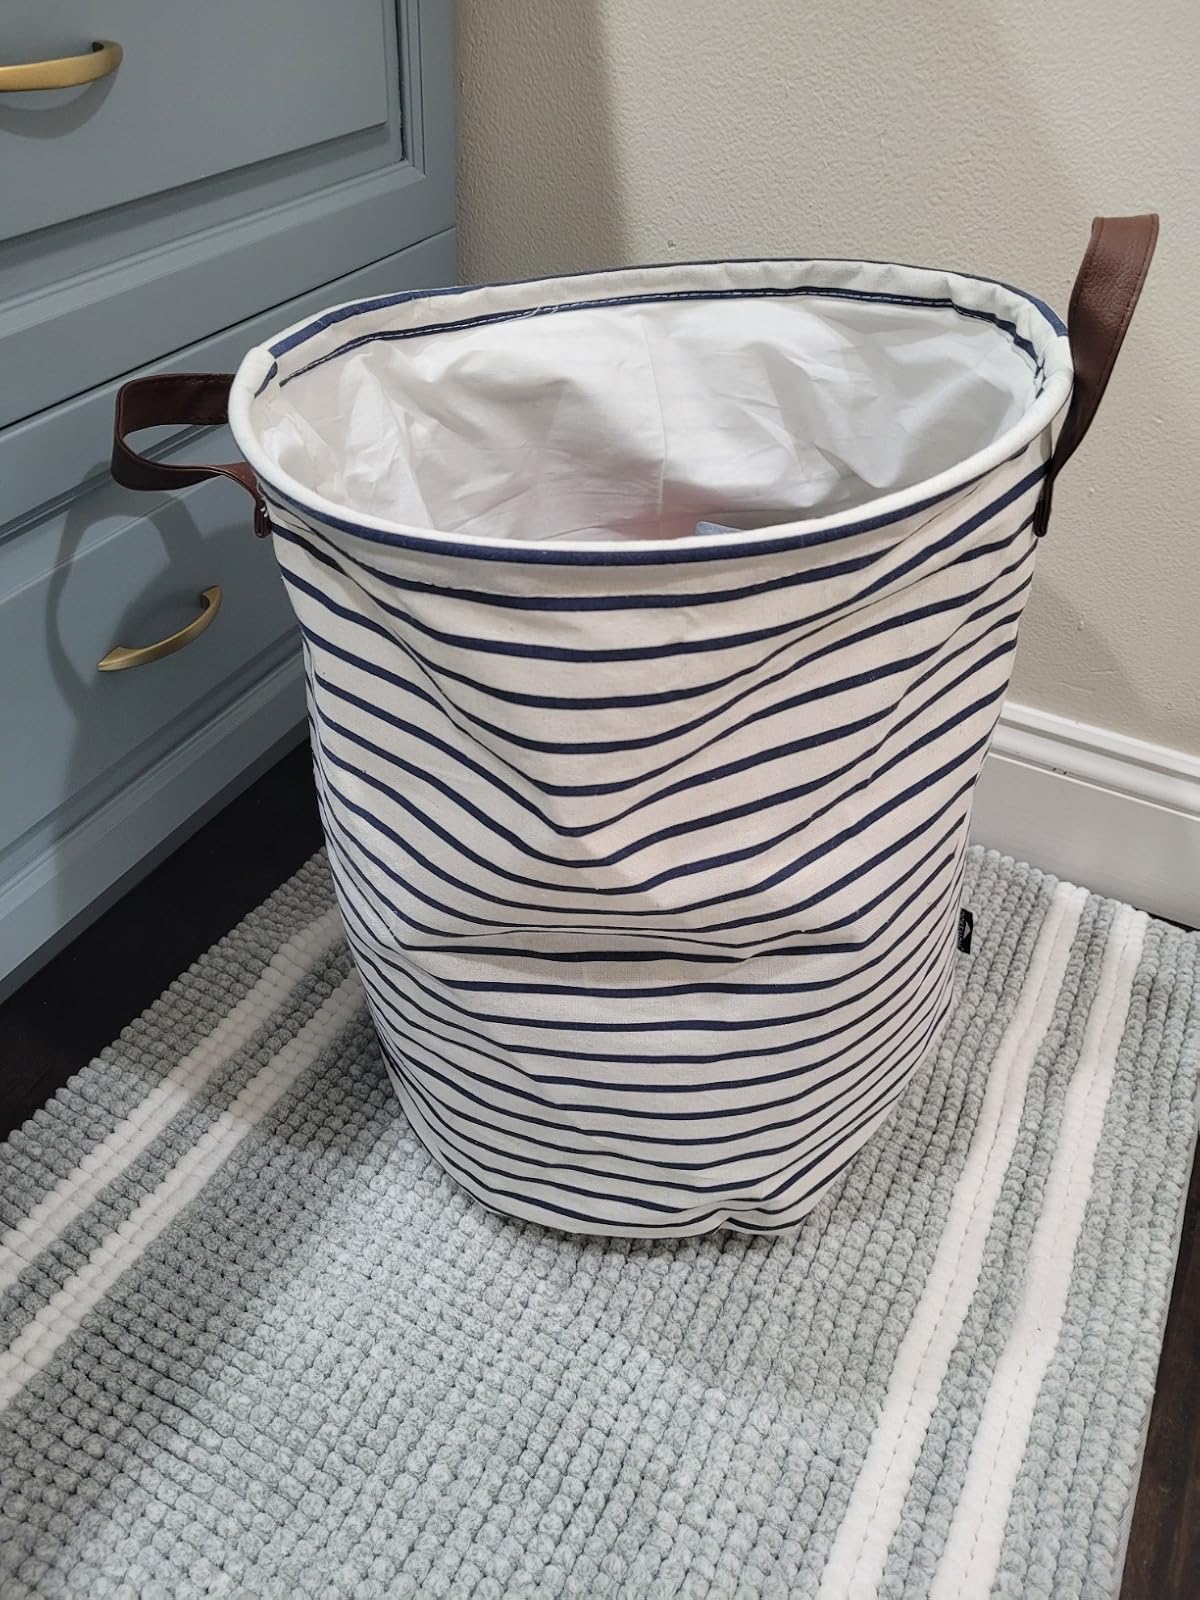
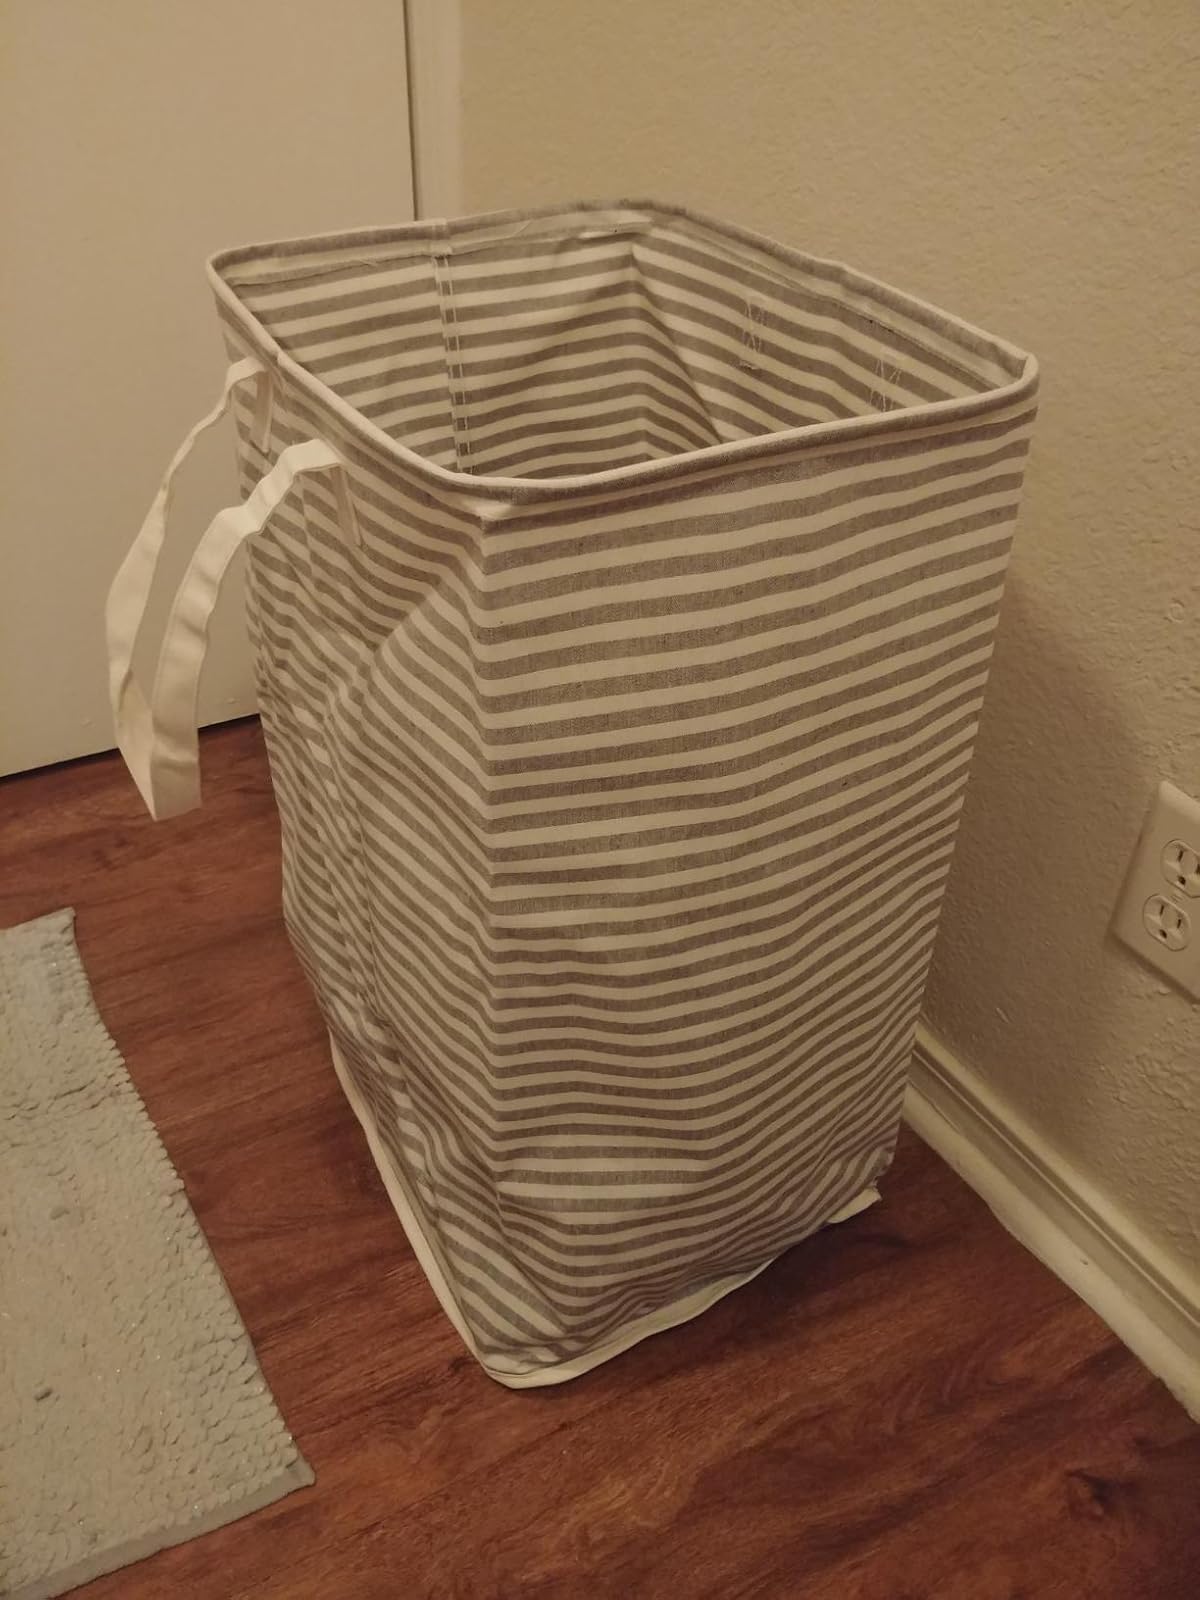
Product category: items_hamper
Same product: no